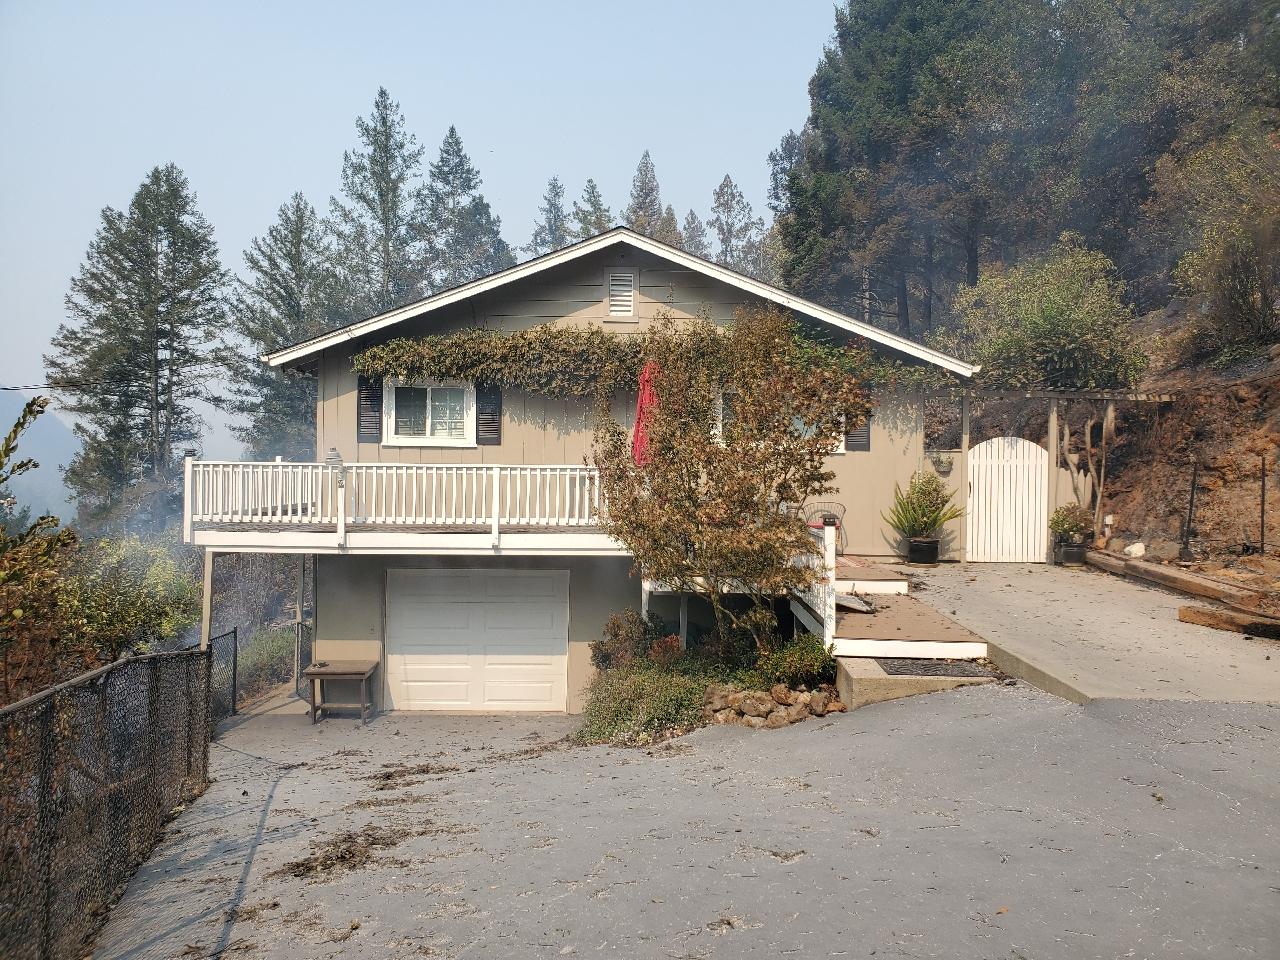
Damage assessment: no_damage